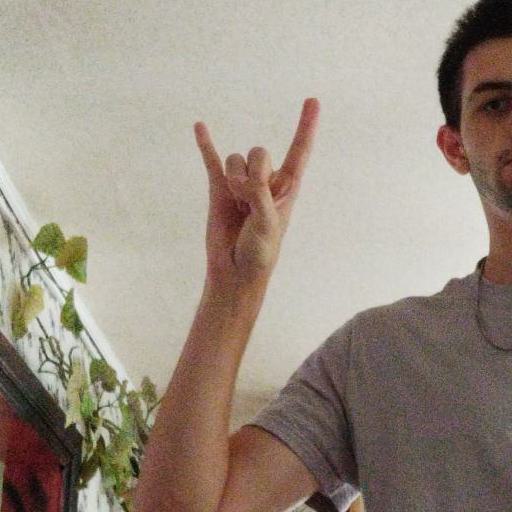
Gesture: rock